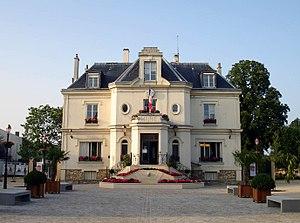
L'Hôtel de ville de Groslay (Val-d'Oise), France
Groslay est une commune française située dans le département du Val-d'Oise en région Île-de-France.